Pihlajavesi, Keuruu

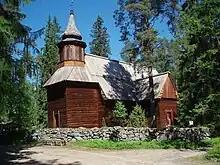
Pihlajavesi Old Church

There are two Lutheran churches in Pihlajavesi. The old church, designed by Matti Åkerblom and built in the early 1780s, is located in the forest outside the main populated areas, and is often referred to as the "Erämaakirkko" ( 'Wilderness church'). It has been designated and protected by the Finnish Heritage Agency as a nationally important built cultural environment ("Valtakunnallisesti merkittävä rakennettu kulttuuriympäristö").